Kazatomprom

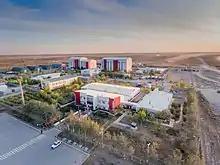
Baiken-U Mine Site, Kazakhstan

When Kazatomprom was founded in 1997, it was the 13th largest uranium producer in the world and by the early 2000s, the country had set a public objective to become the world's largest uranium producer by 2010. In 2009, production had reached 13,500 tU (~35 million lb UO), making Kazakhstan the world's largest producer and achieving its target a year ahead of schedule. Kazatomprom, as a national company with a proportionate share of production from all of Kazakhstan's various uranium operations, became the world's largest single uranium producer in 2010. Production continued to grow, reaching a peak of 24,586 tU (~63.9 million lb UO) in 2016.